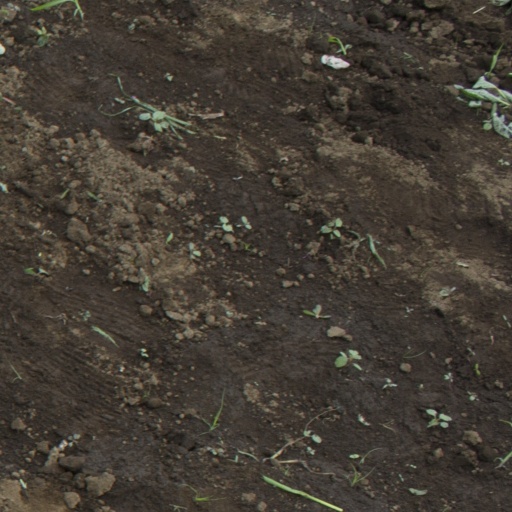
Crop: soybean